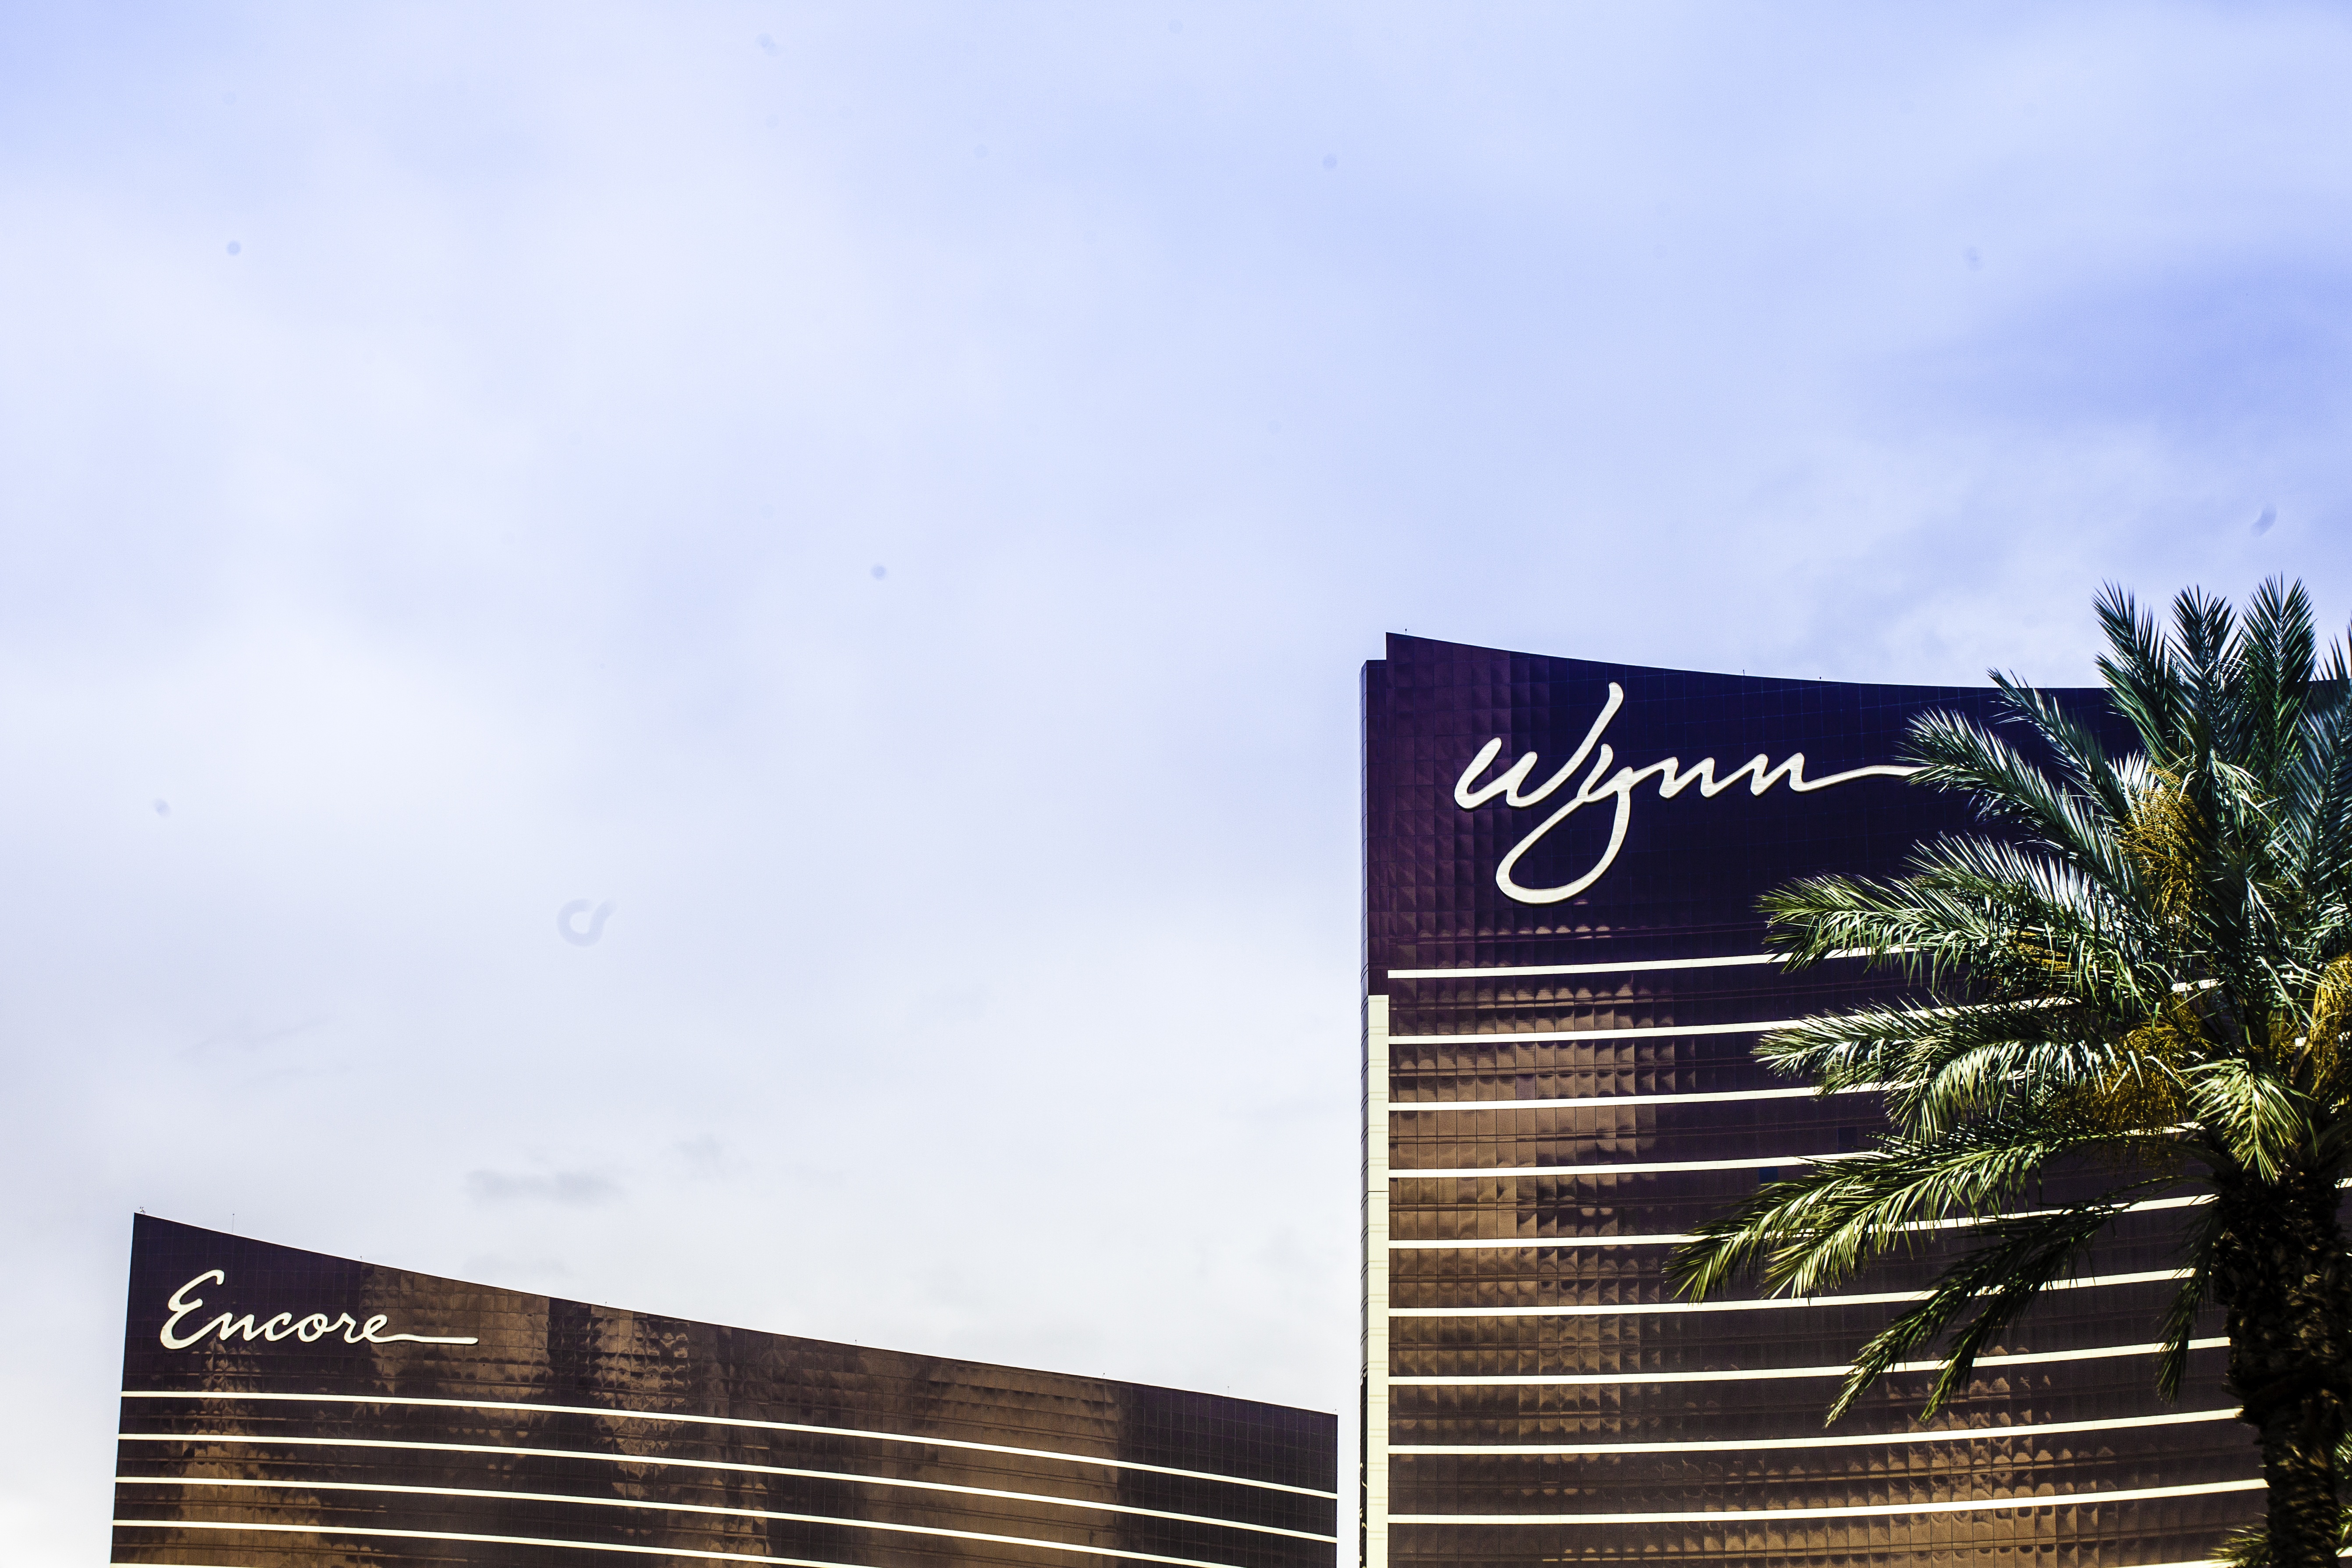
architecture, game, palm tree, city, advertising, vacation, travel, banner, america, tourism, gamble, hotel, resort, vegas, nevada, casino, gambling, luck, gaming, entertainment, destination, strip, winning, poker, las vegas, chance, sin city, wynn, encore